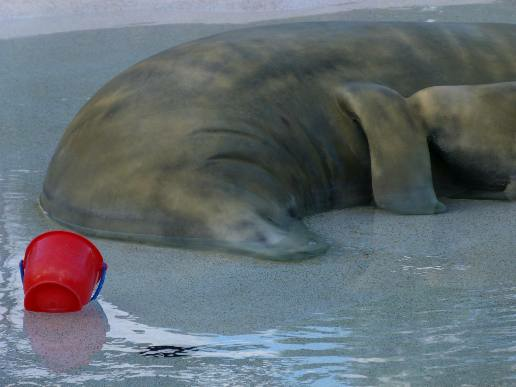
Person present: No